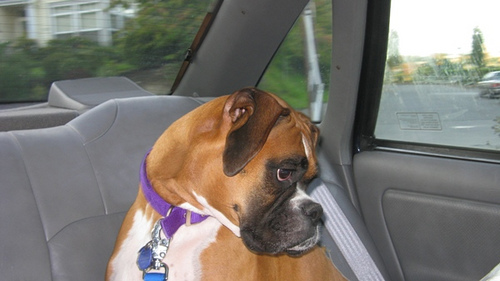
Breed: boxer